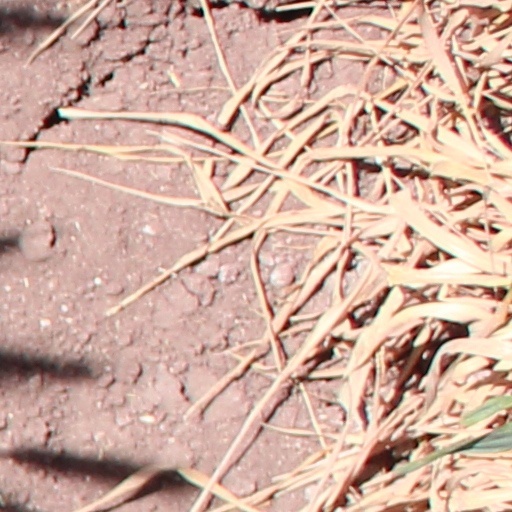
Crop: wheat